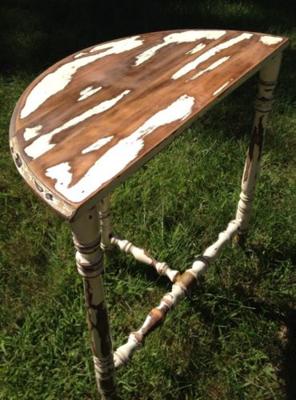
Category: table